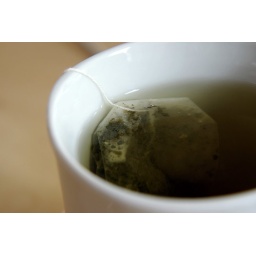
green tea in a white cup